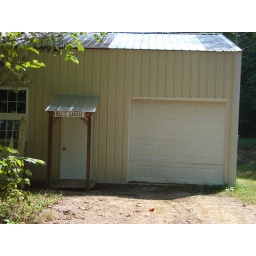
note the sign over the door in case there's any confusion. Now the rain doesn't run into the garage